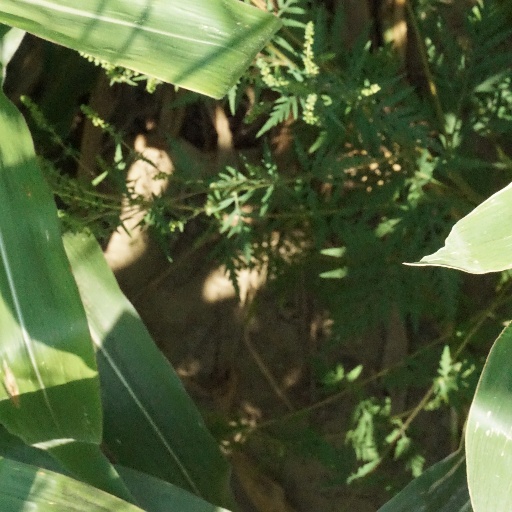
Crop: maize; corn